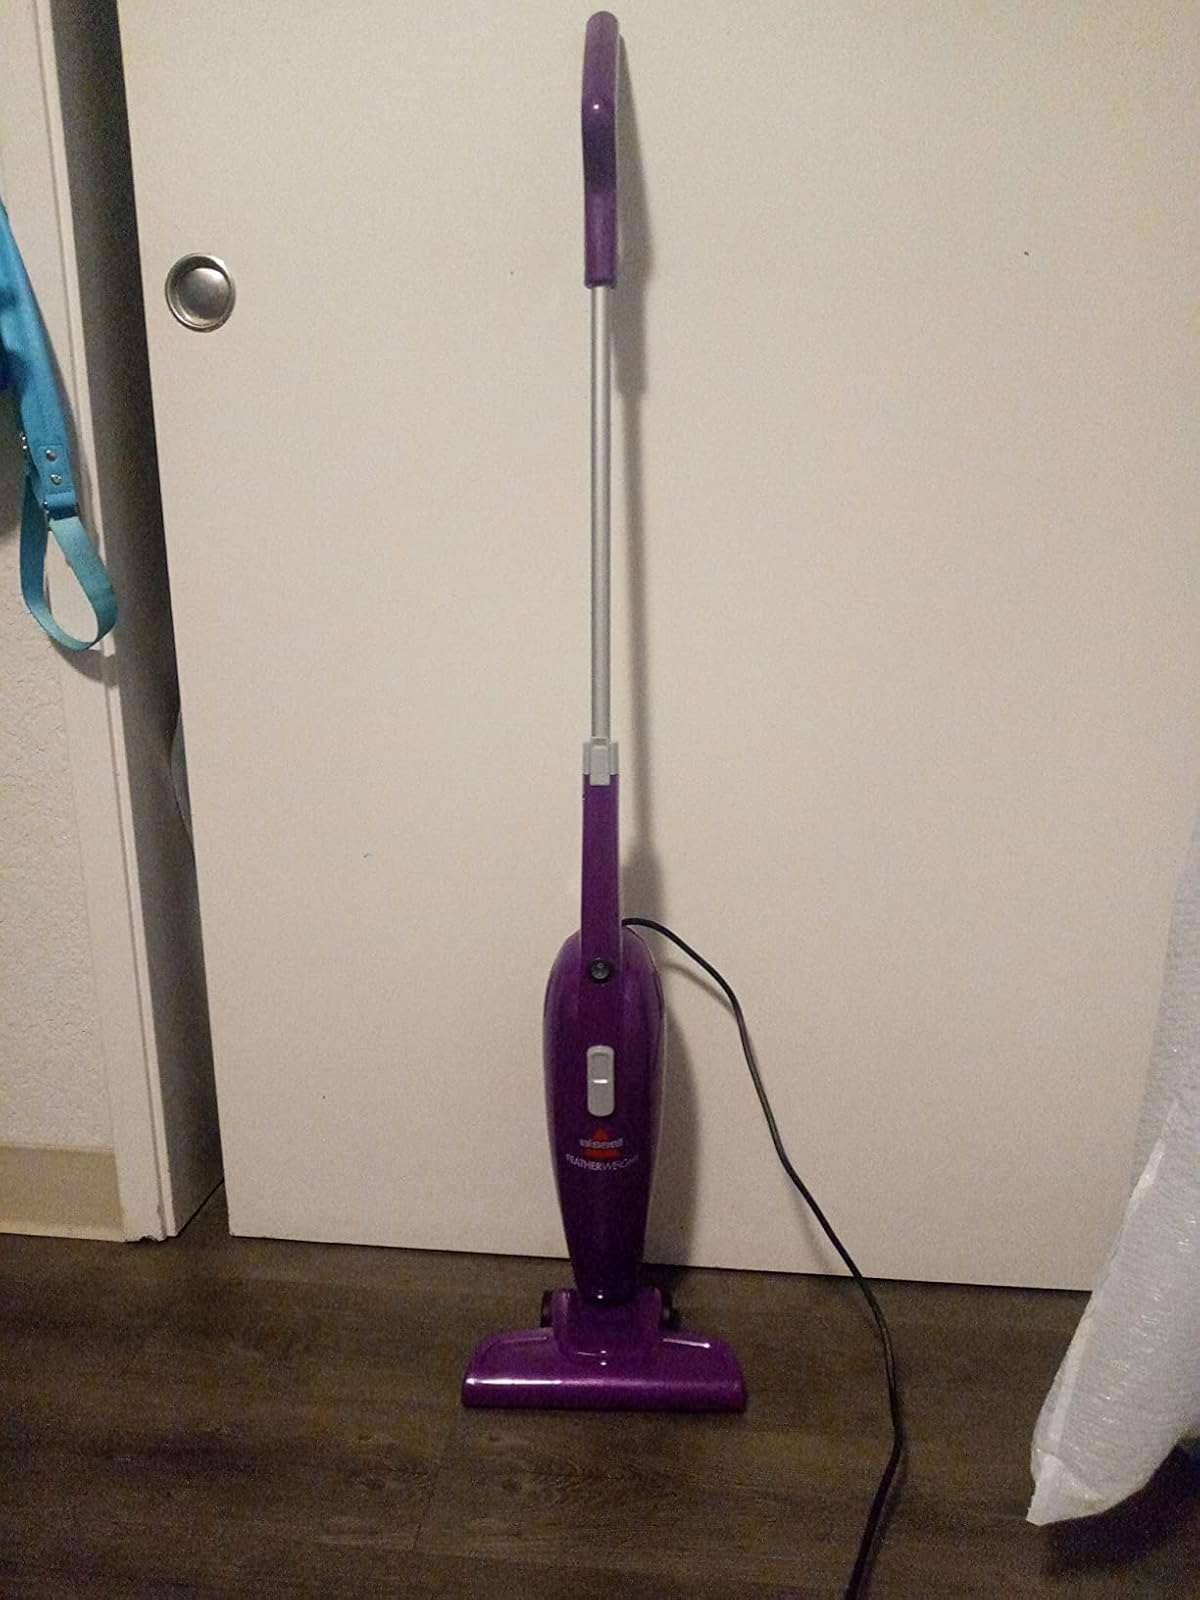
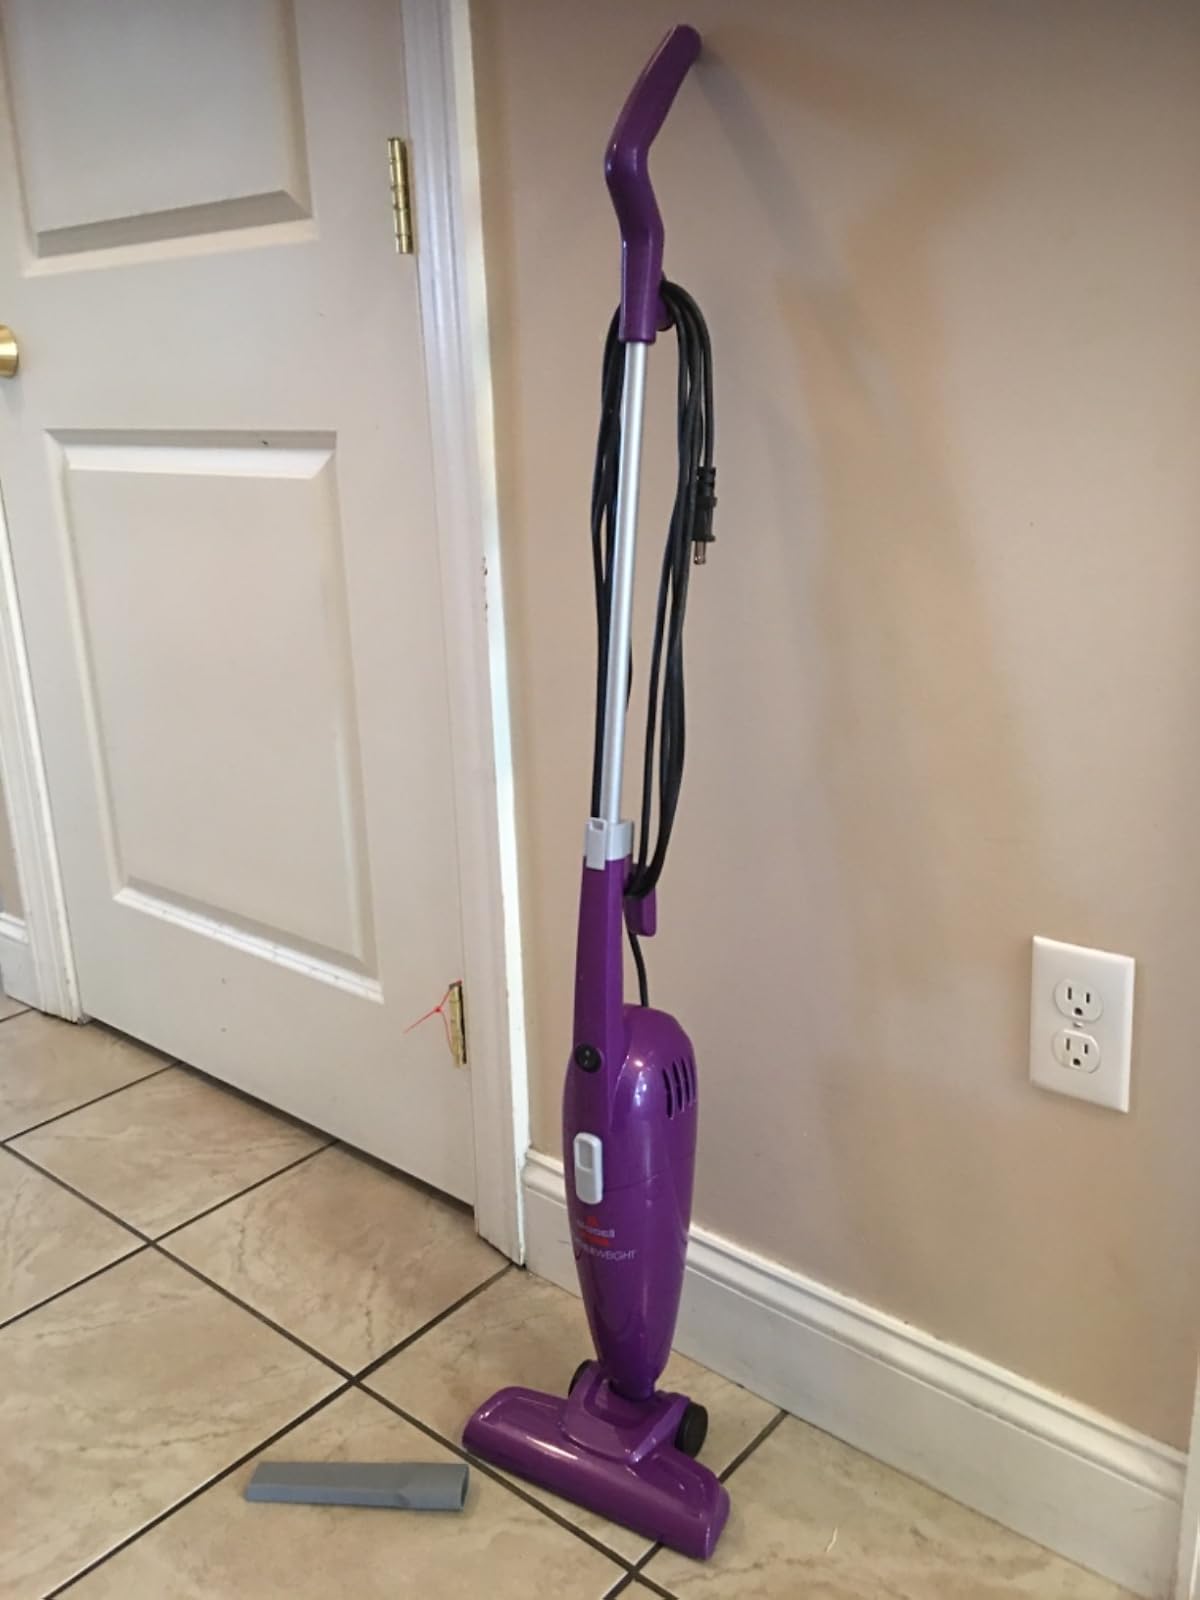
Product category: items_vacuum
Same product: yes